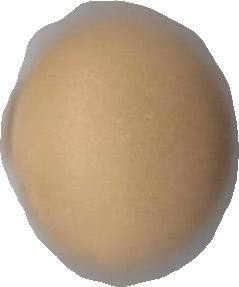
Variety: Grobogan